Patrol torpedo boat PT-109

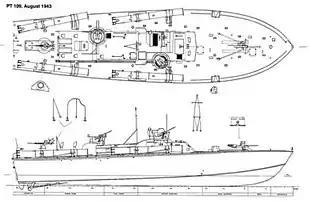
"PT-109" armament in August 1943; a forward 37 mm antitank gun, aft 20 mm autocannon, two twin .50 caliber machine gun turrets and four torpedo tubes

The PT boat's principal offensive weapon was her torpedoes. She was fitted with four torpedo tubes containing torpedoes. They weighed each, with warheads and gave the tiny boat a punch believed at the time to be effective even against armored ships. The Mark 8, however, was both inaccurate and ineffective until its detonator was recalibrated by the Navy at the end of the war. A major issue was that even in the unlikely instance they hit their target, they rarely detonated, even when they hit at a 90-degree angle, perpendicular to their target. Also noteworthy, was that the torpedoes were slow, travelling at only , thoroughly unable to catch faster-moving Japanese vessels. In contrast, the Japanese Type 93 destroyer torpedo, later called the "Long Lance", was faster at , had an accurate range of , was far more powerful with of high explosives, and unlike the Mark 8, its detonator usually worked when it hit a target.